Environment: real
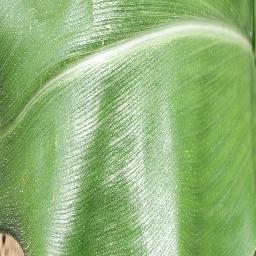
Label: healthy